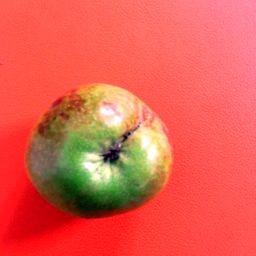
Fruit: Apple
Quality: Good